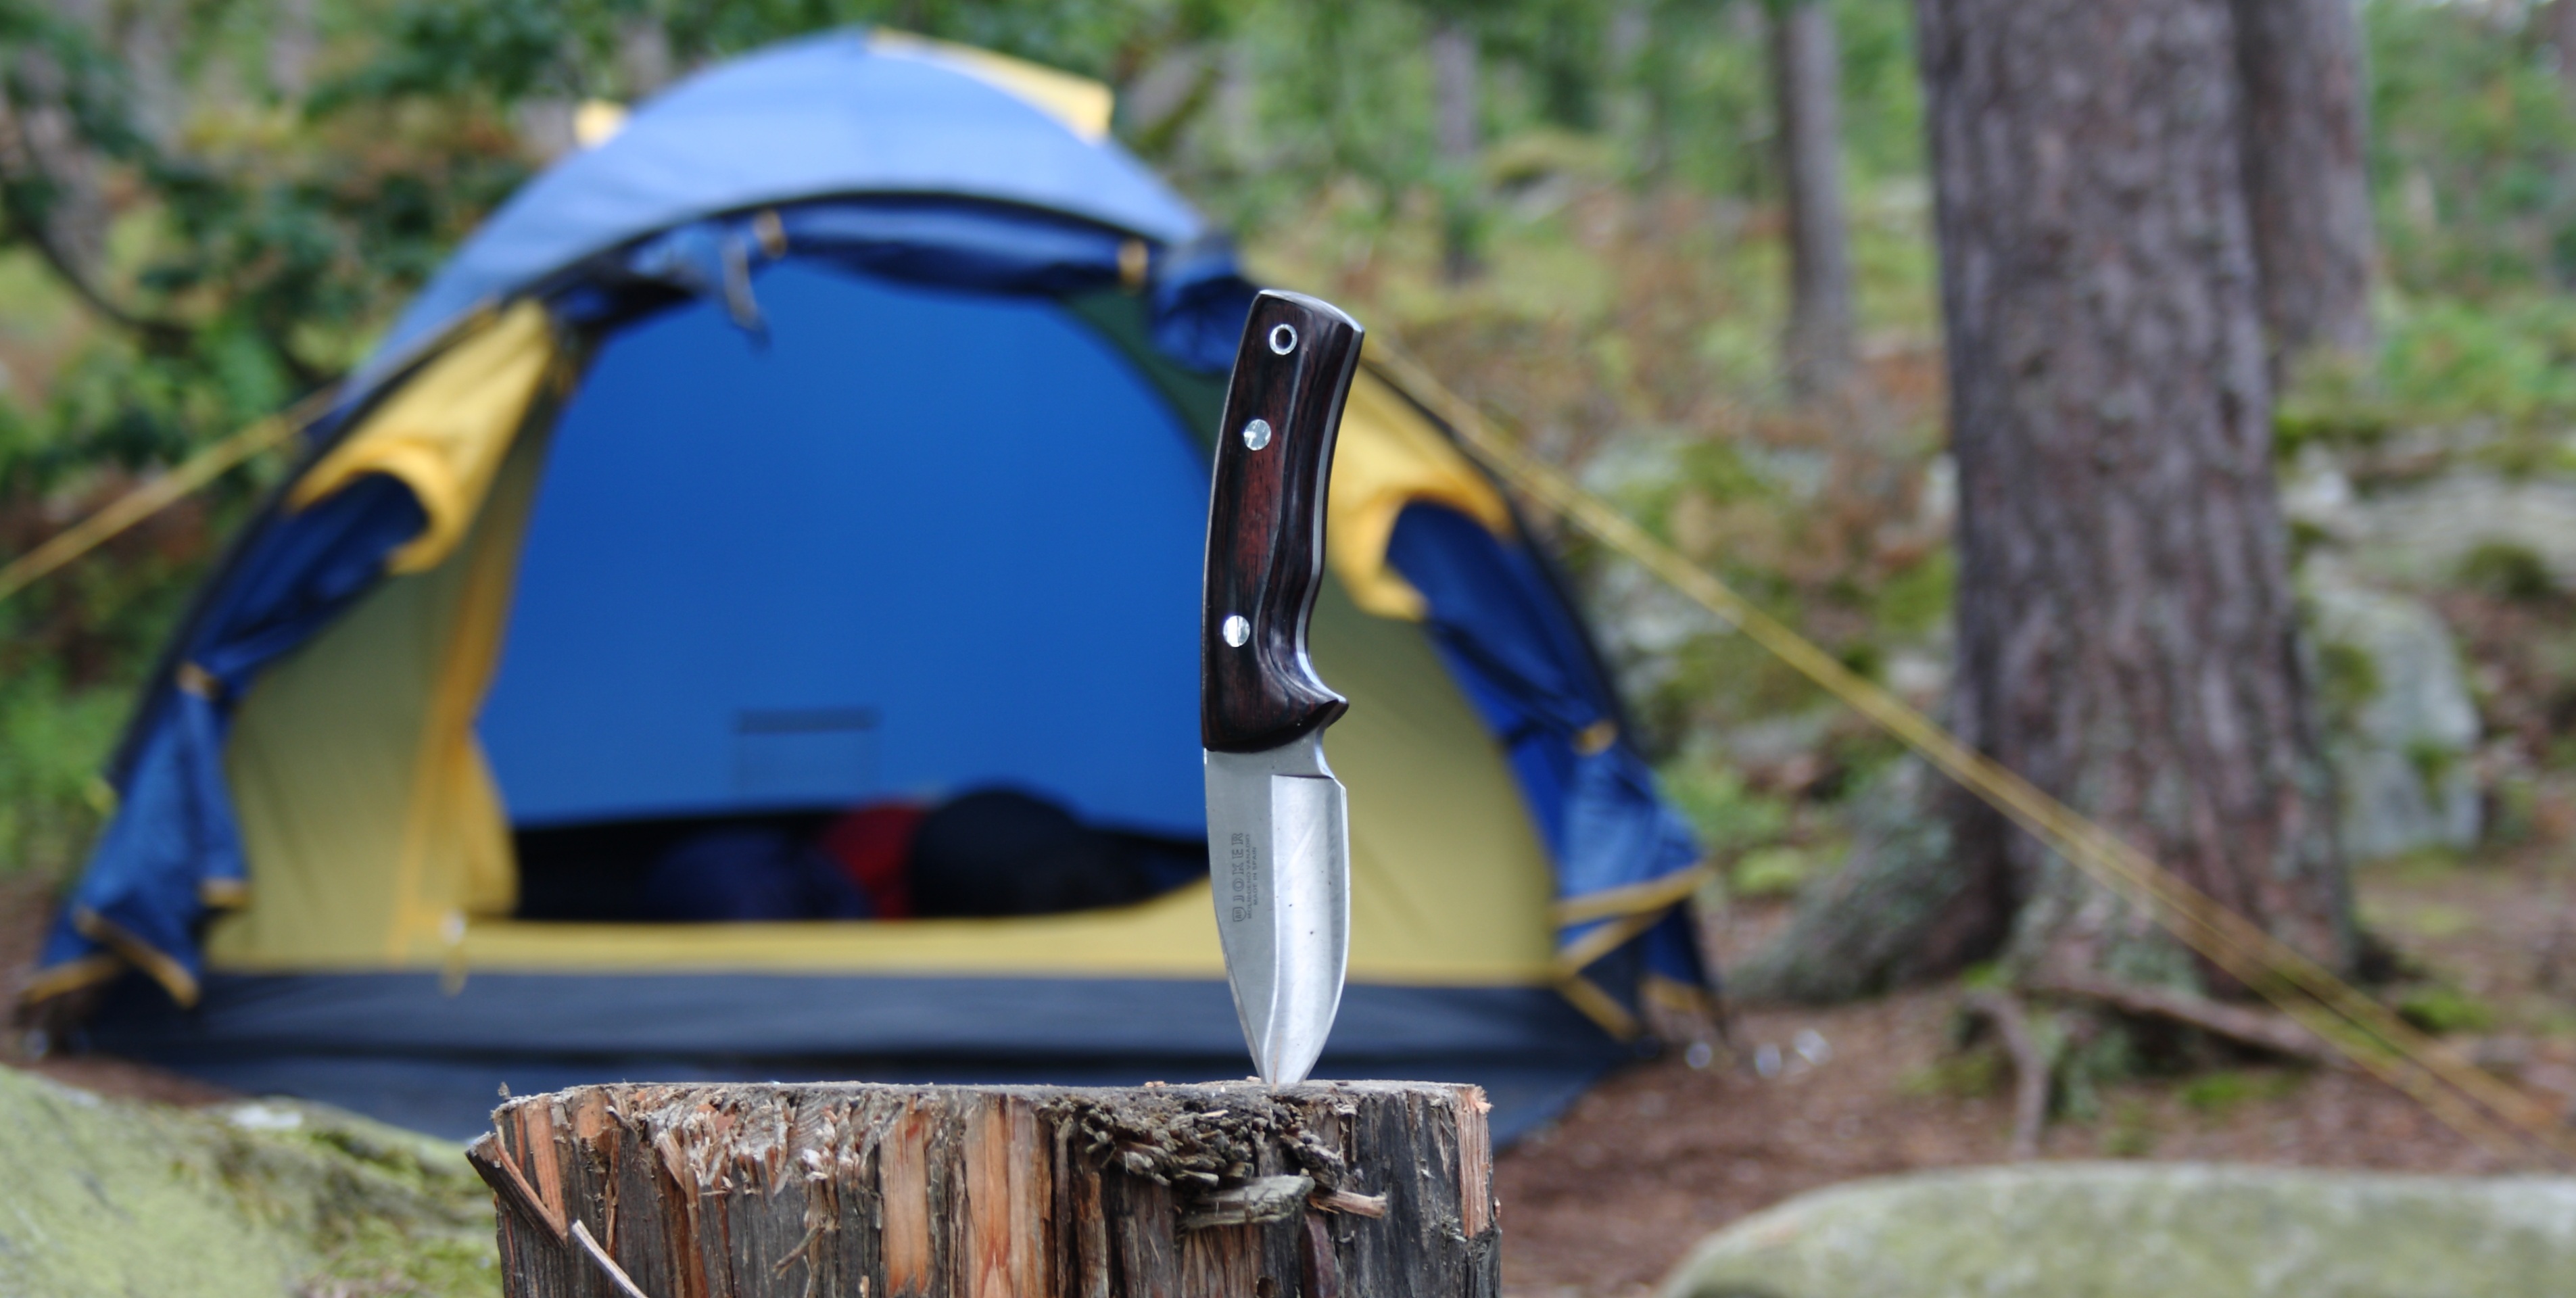
forest, recreation, natural, camping, tent, knife, camp, sweden, outdoor recreation